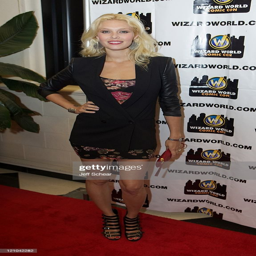
actor attends the event at the .